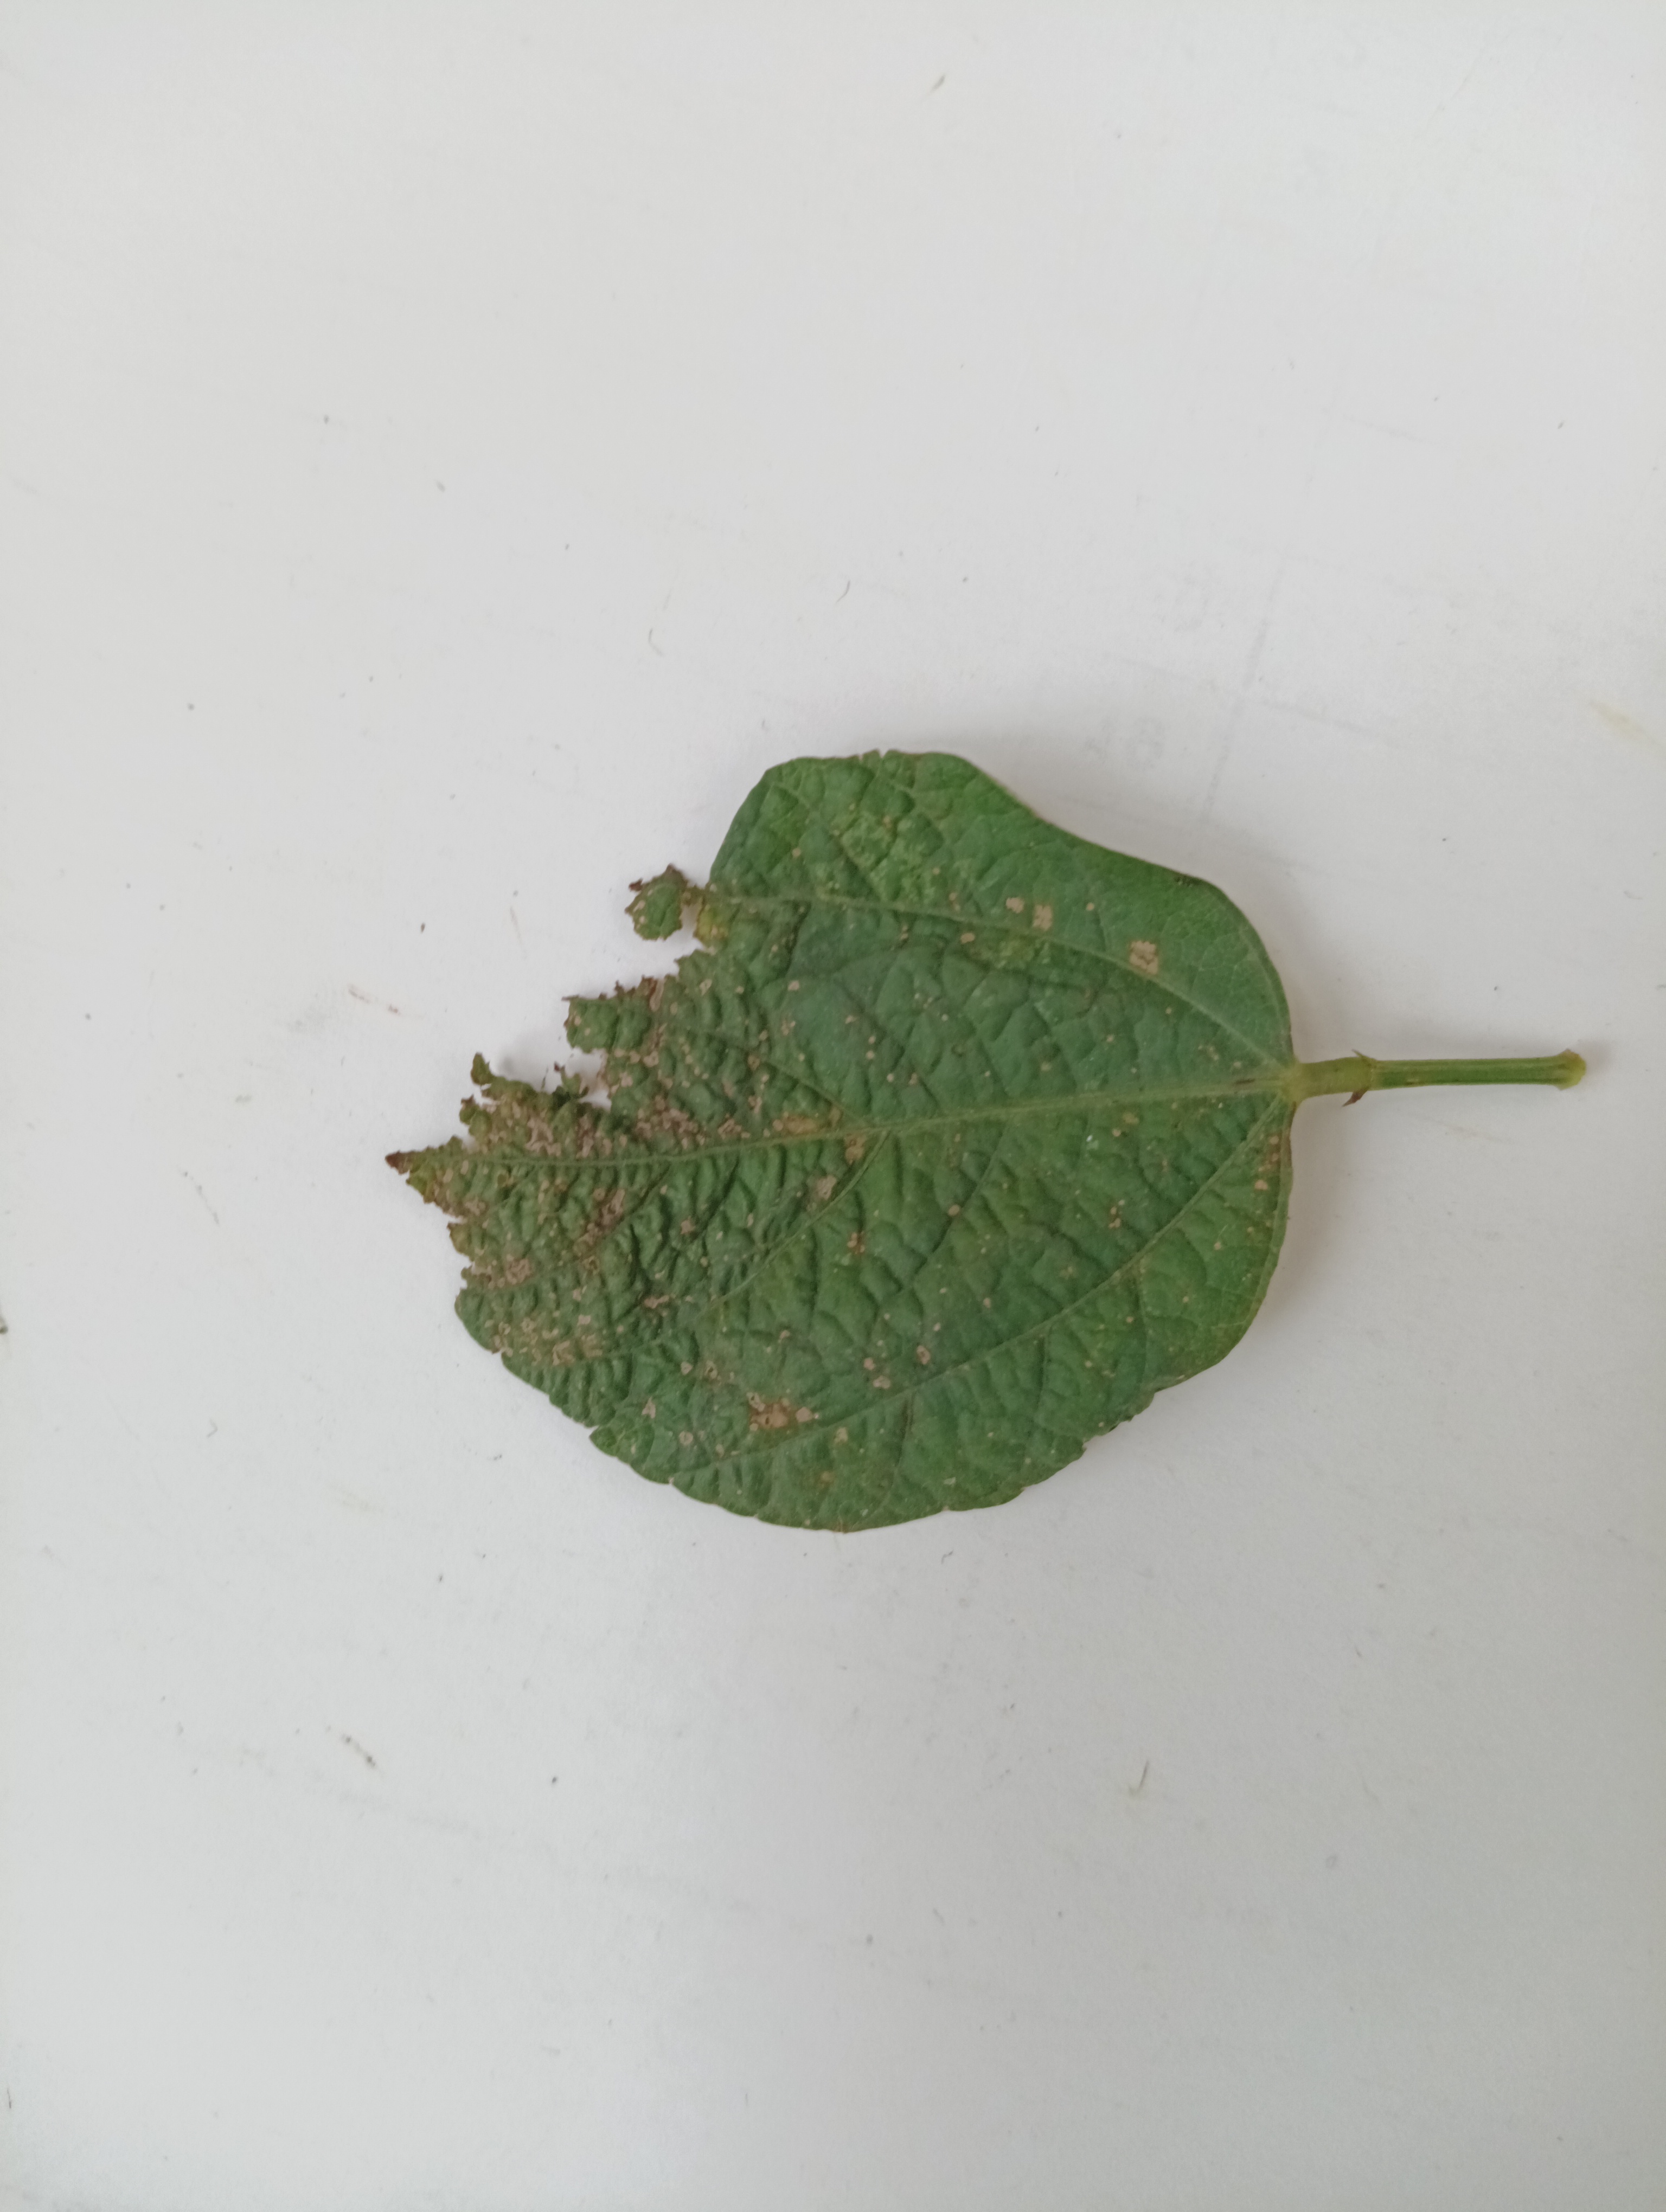
Label: Bacterial leaf Blight